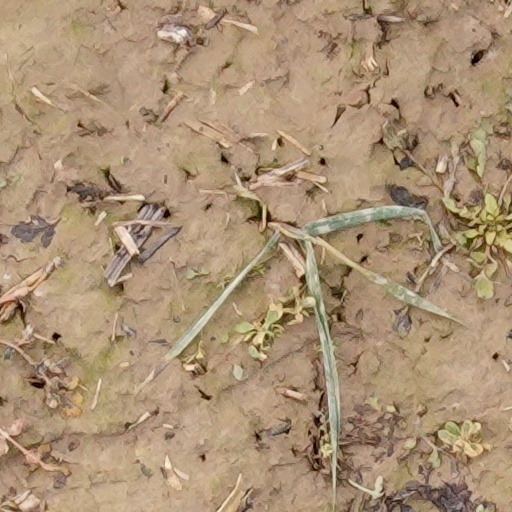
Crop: wheat